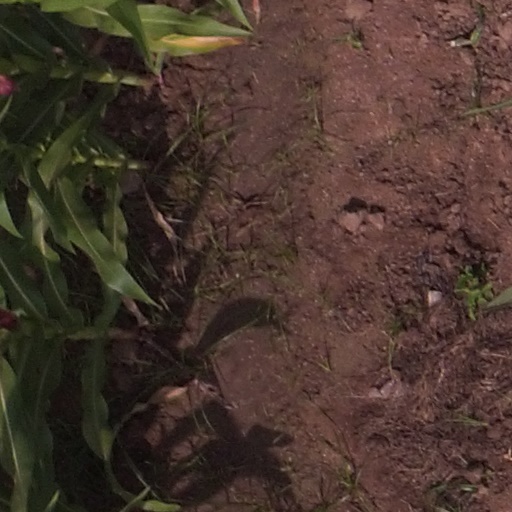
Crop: maize; corn